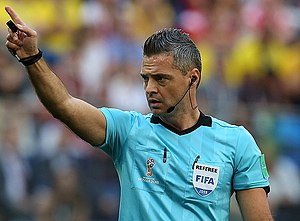
Damir Skomina
Damir Skomina er en slovensk fodbolddommer. Siden sæsonen 2009/2010 har han været indrangeret som elite kategori-dommer, og har dømt en række kampe i Champions League og Europa League.